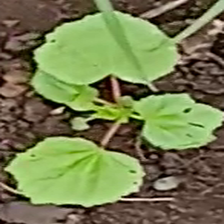
Weed species: Little_Mallow(Malva parviflora)